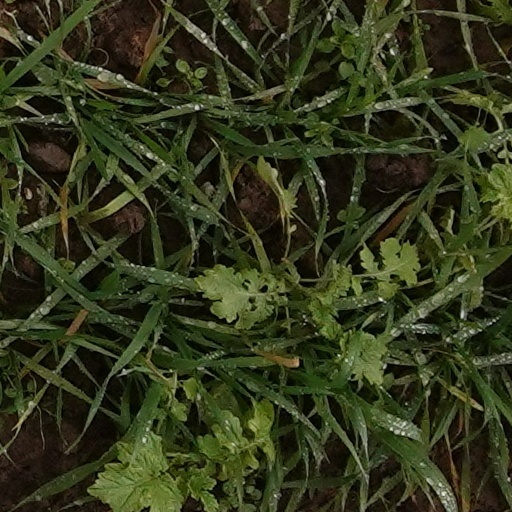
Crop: wheat